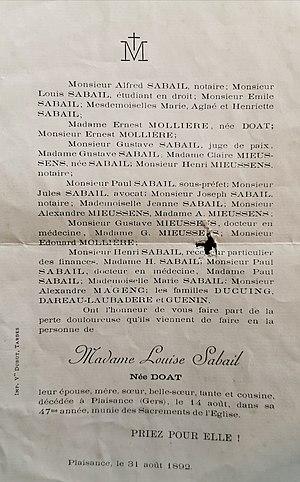
Faire part de décès de Louise Doat-Sabail du 31 août 1892, présence de son cousin Alexandre Magenc, qui fera son éloge funébre.
Alexandre Magenc, né Alexandre Hippolyte Joseph Magenc le 2 février 1822 à Plaisance du Gers et mort au même lieu le 4 février 1894, est un peintre français.